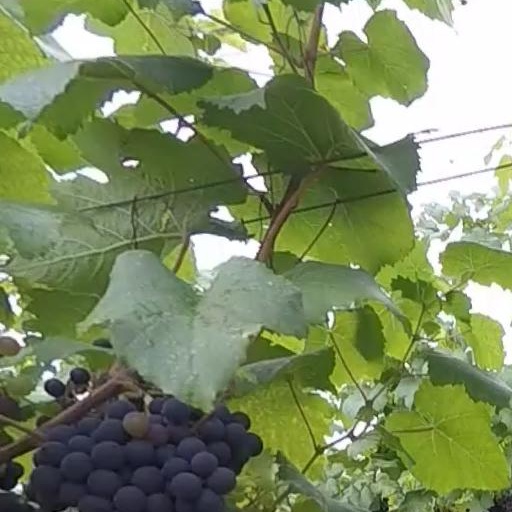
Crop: grape